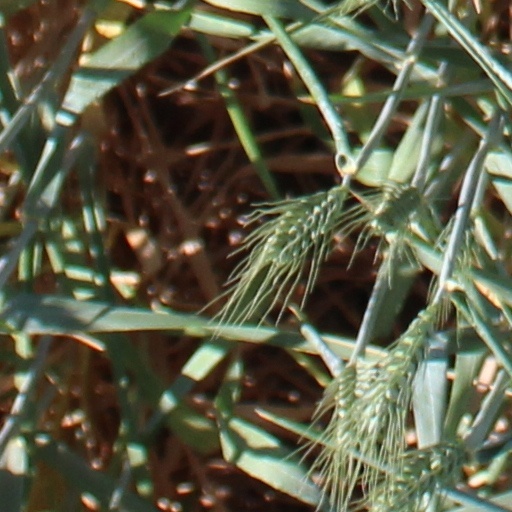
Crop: wheat